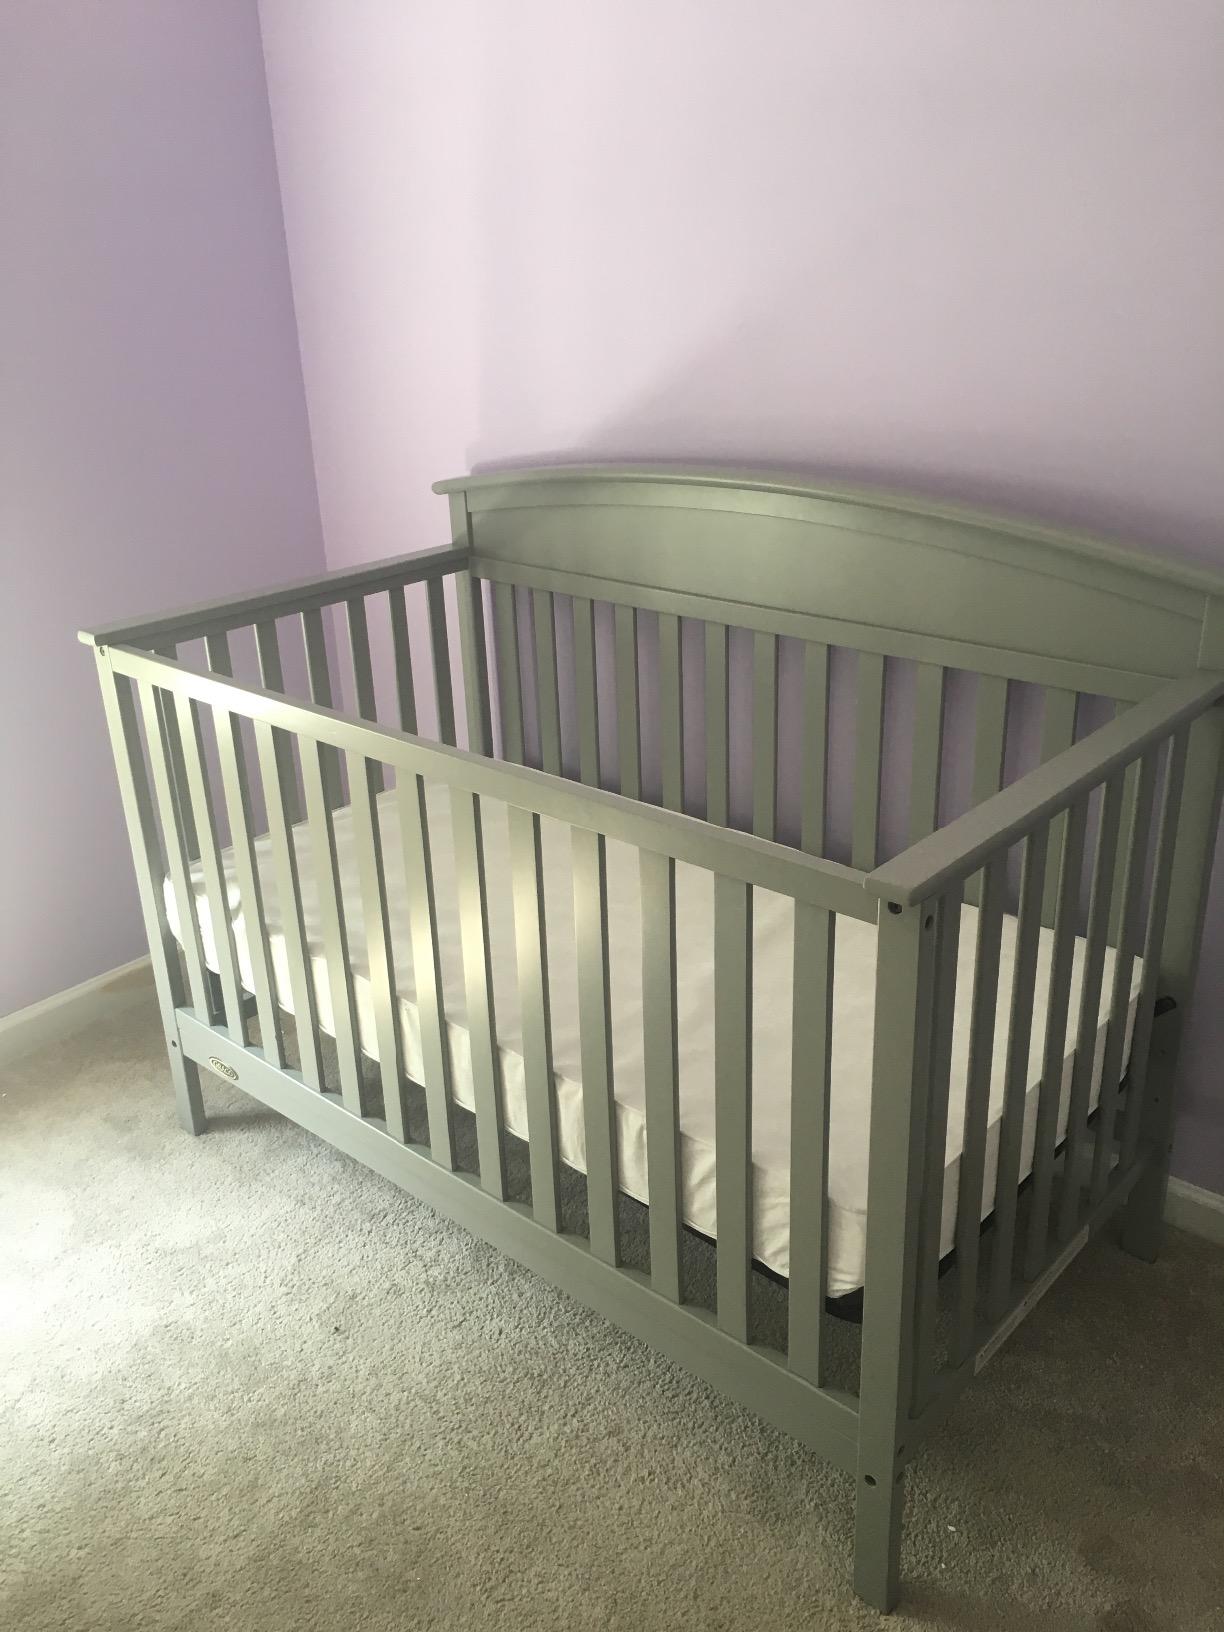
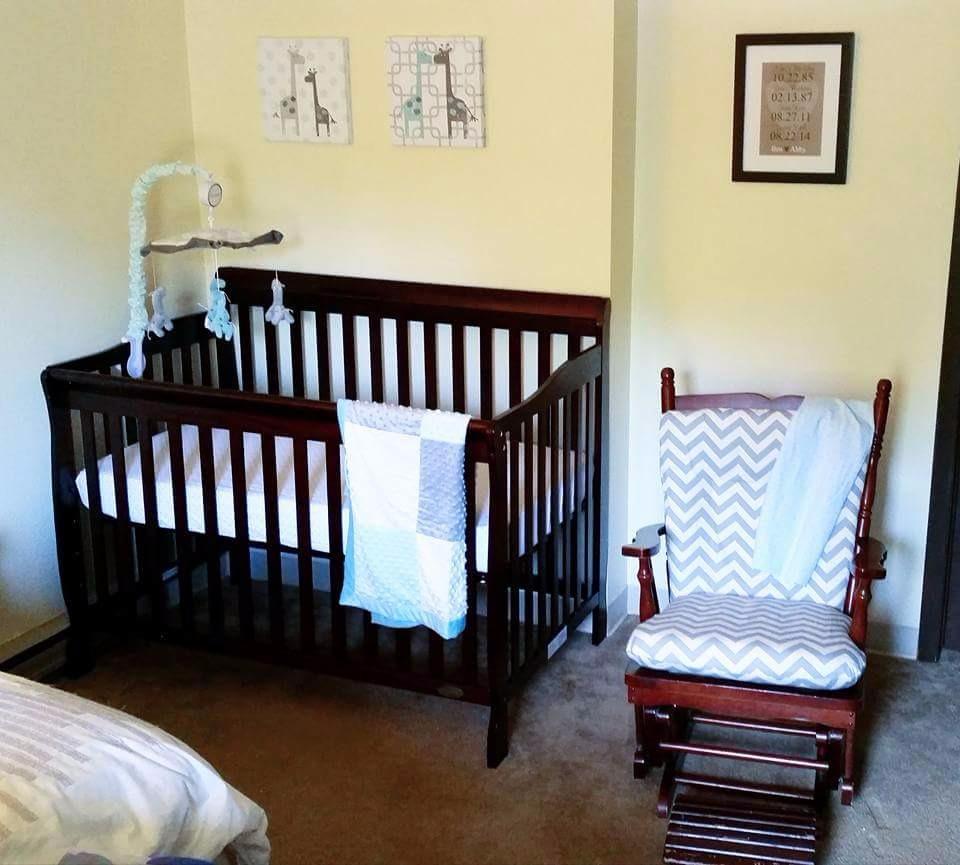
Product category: products_crib
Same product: no